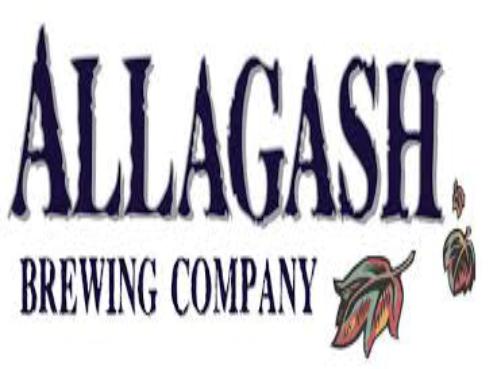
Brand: Allagash
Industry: Food